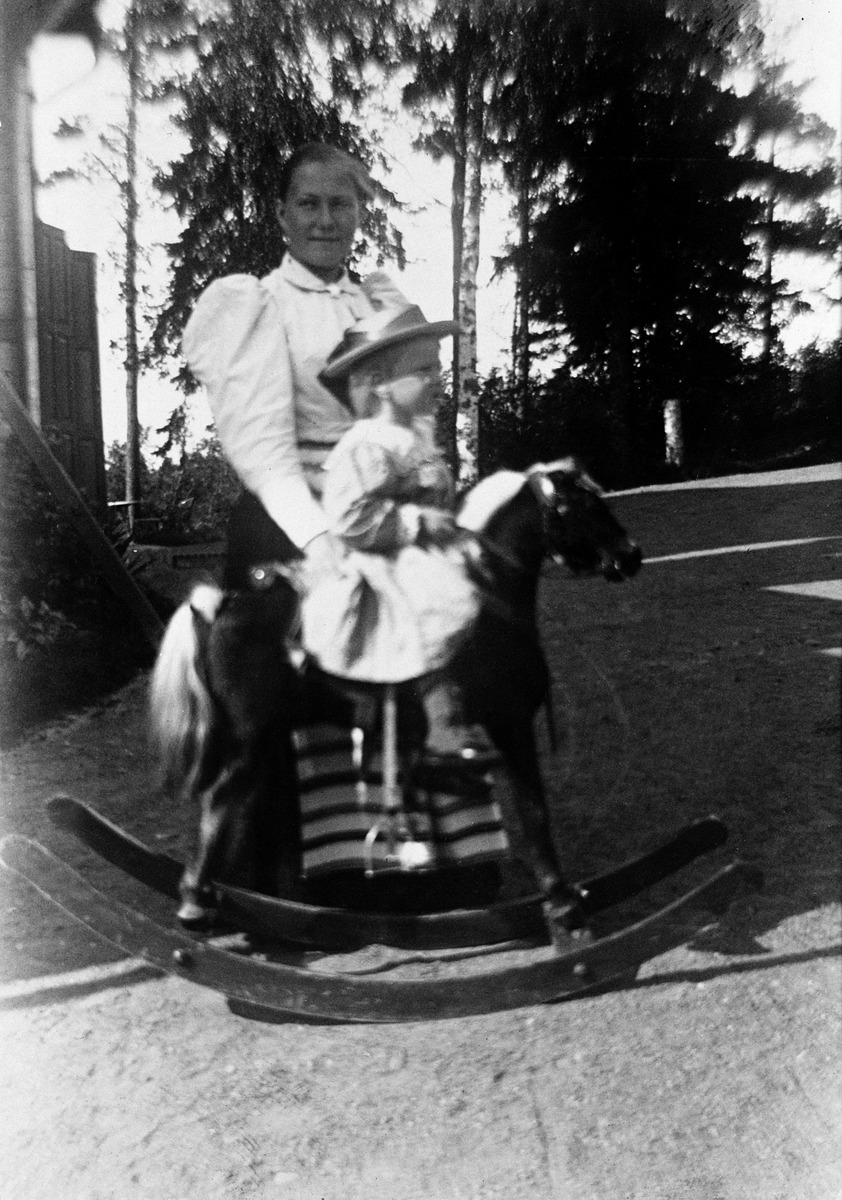
Tyttö ratsastaa keinuhevosella Pauligin huvilan pihalla
sisällön kuvaus: Tyttö ratsastaa keinuhevosella Pauligin huvilan pihalla. Taka-Töölö. mustavalkoinen
Kuvaaja: Mitterhusen, Karl, valokuvaaja
Ajankohta: kuvausaika 1895 mahd
Paikka: Suomi, Uusimaa, Helsinki, Töölö Helsinki, Taka-Töölö Helsinki
Aiheet: leikkikalut, keinohevoset, leikki, lapset, tytöt, lastenvaatteet, päähineet, naiset, puserot, pihat, tiet